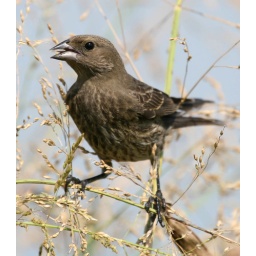
This bird was eating the seed pods from the wild plants at the north plant in Memphis, Tennessee.